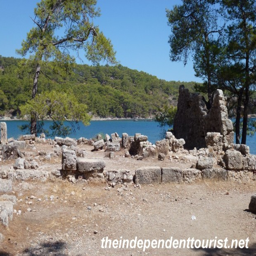
some of the ruins are right next to the water !